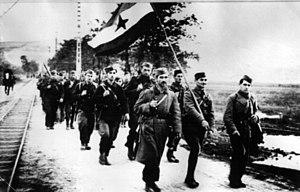
Novi Sad est une ville et une municipalité de Serbie située dans la province autonome de Voïvodine et dans le district de Bačka méridionale. Selon les données du recensement de 2011, la ville intra muros compte 231 798 habitants, la municipalité 307 760 et le territoire métropolitain de Novi Sad, appelé Ville de Novi Sad, 341 625.